Ed Callahan

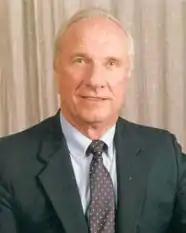

Edgar F. Callahan (March 23, 1929 – March 18, 2009) was an American civil servant, who served as Chairman of the National Credit Union Administration (NCUA) under President Ronald Reagan from 1981 to 1985.